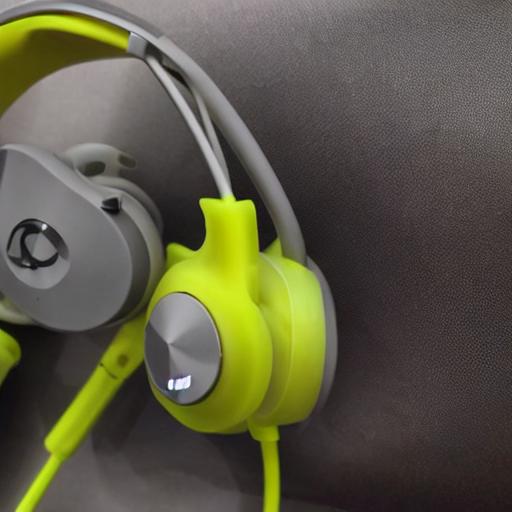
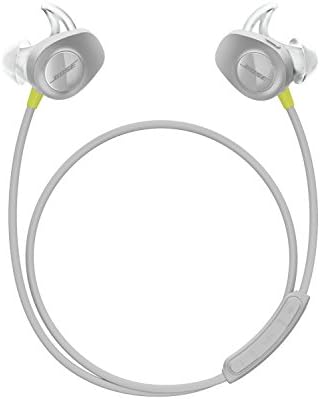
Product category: headphones
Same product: no